Jon Huntsman Sr.

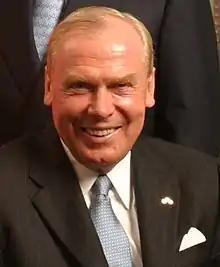
Huntsman in 2004

Jon Meade Huntsman Sr. (June 21, 1937 – February 2, 2018) was an American businessman and philanthropist. He was the founder and executive chairman of Huntsman Corporation, a global manufacturer and marketer of specialty chemicals. Huntsman plastics are used in a wide variety of familiar objects, including (formerly) clamshell containers for McDonald's hamburgers. Huntsman Corporation also manufactures a wide variety of organic and inorganic chemicals that include polyurethanes, textiles, and pigments. Huntsman's philanthropic giving exceeded $1.5 billion, focusing on areas of cancer research, programs at various universities, and aid to Armenia.